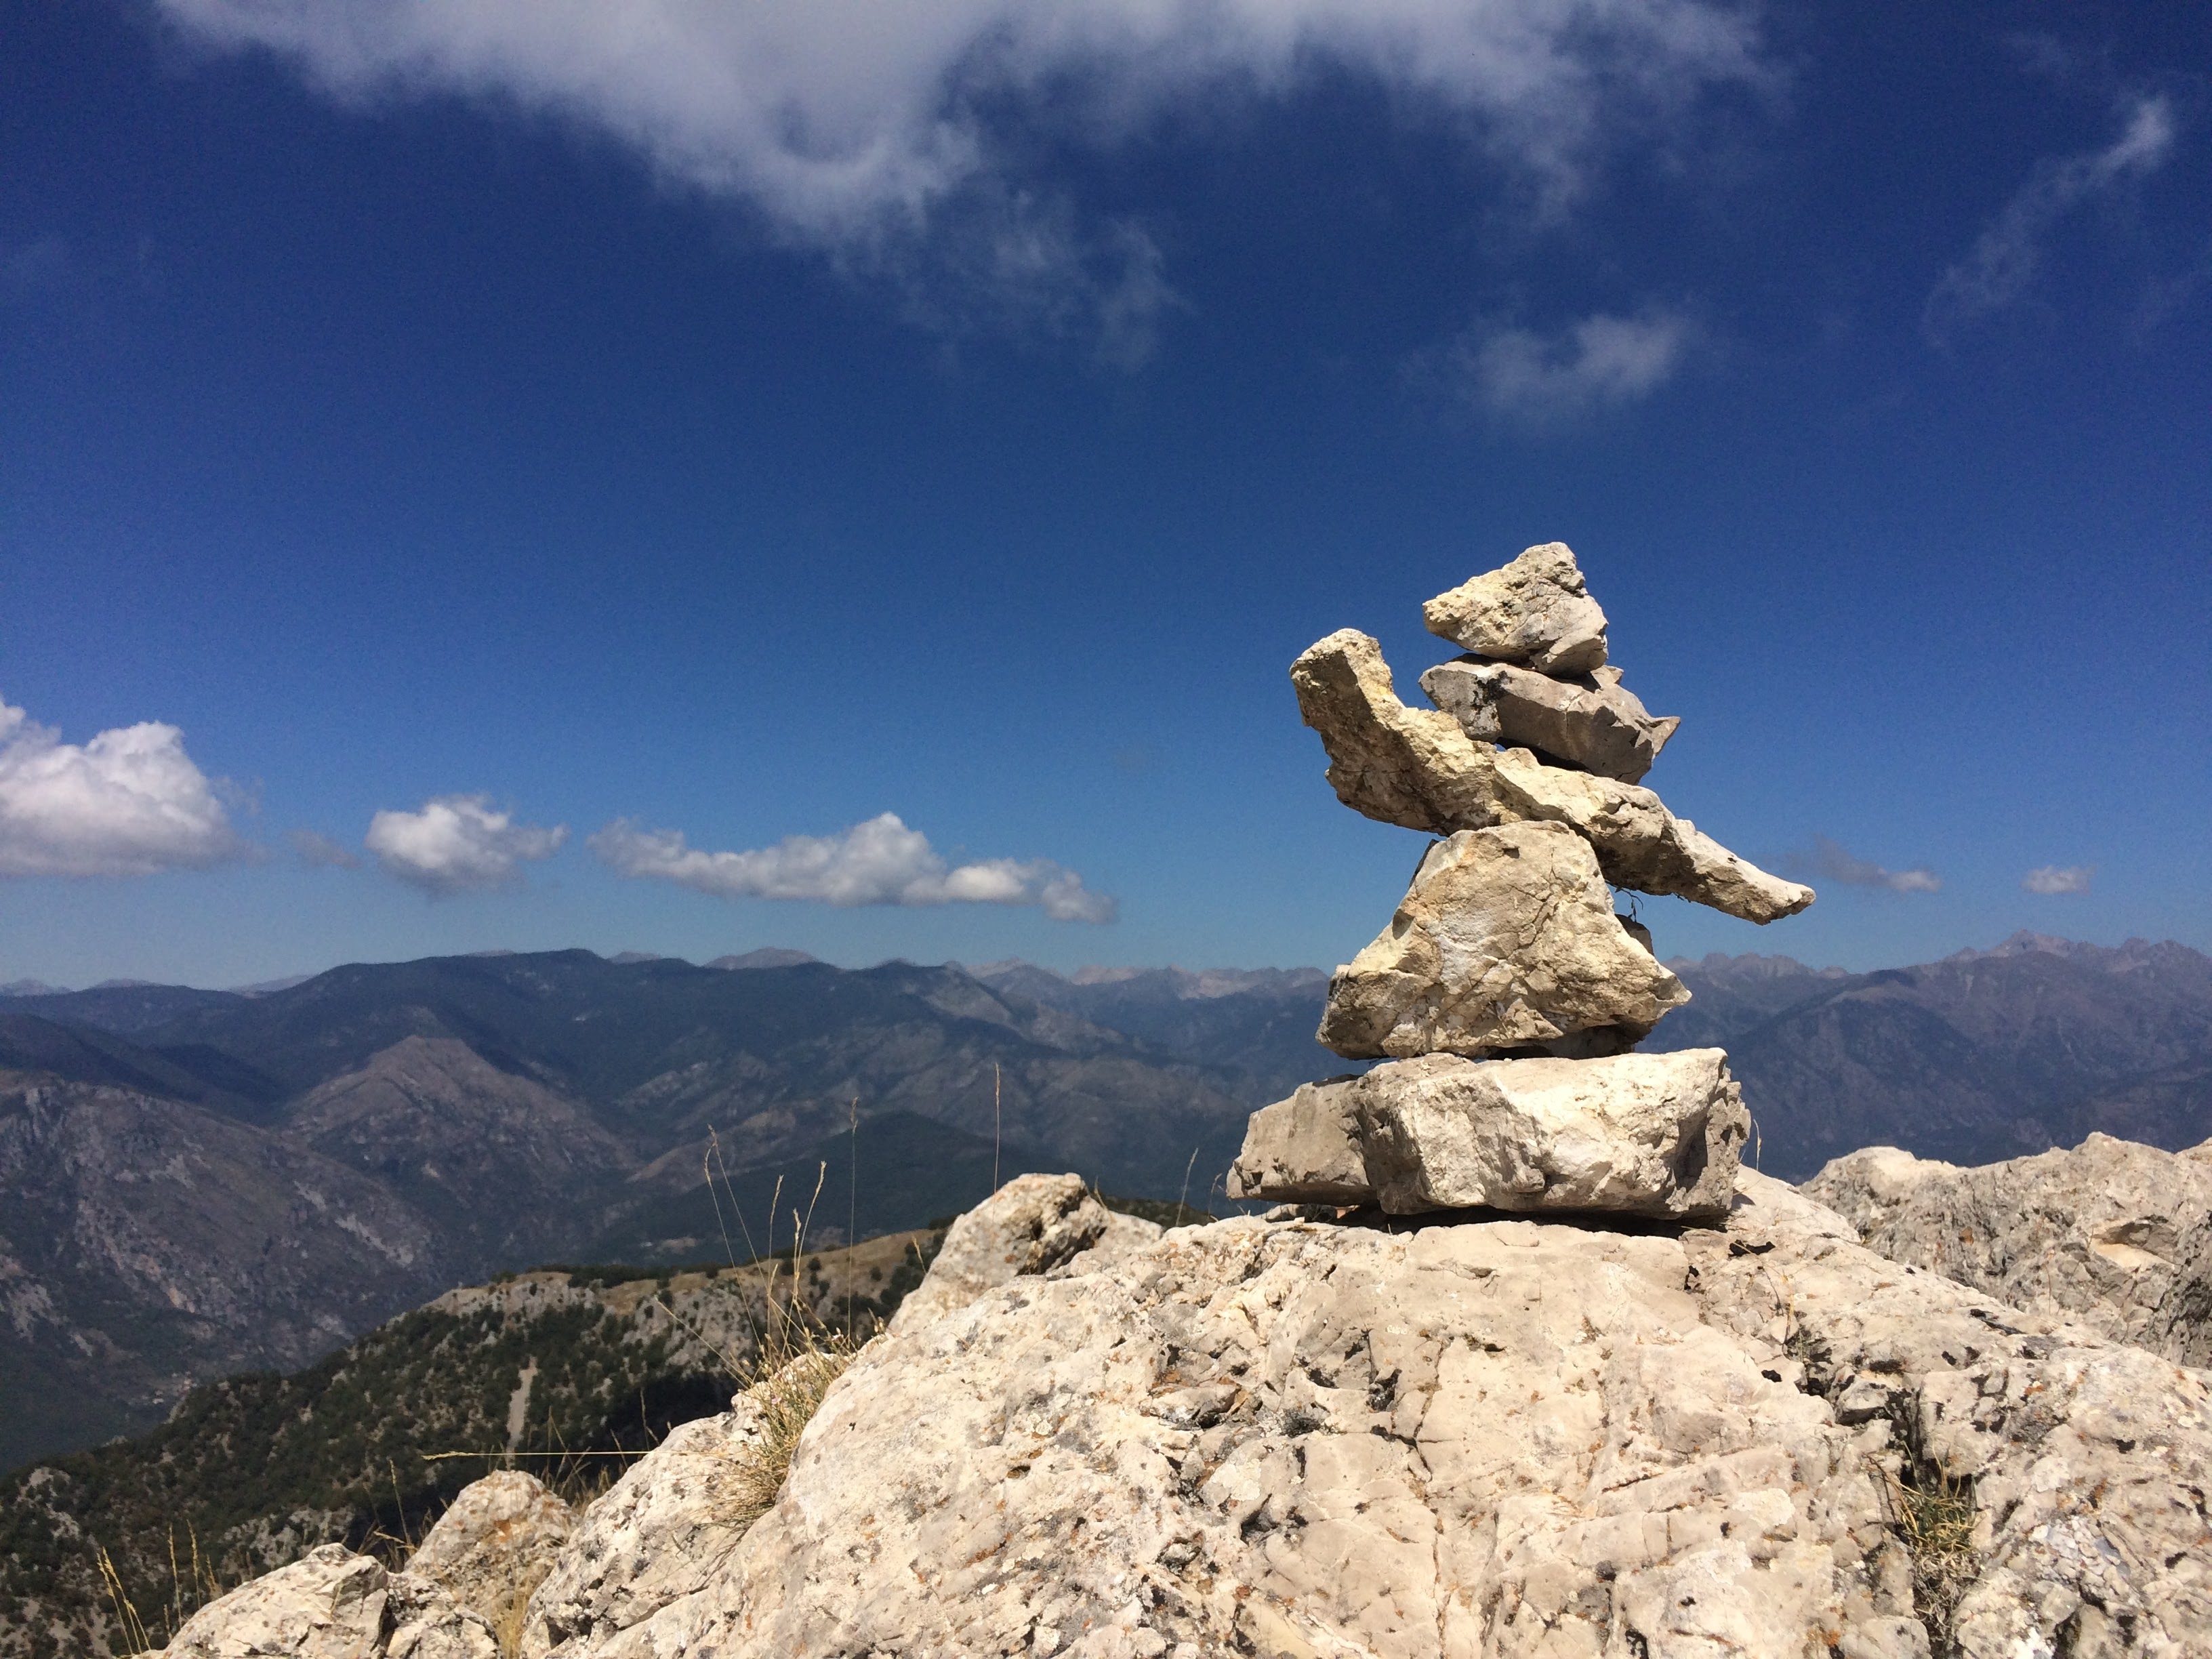
landscape, rock, wilderness, walking, mountain, snow, cloud, sky, hiking, trail, hill, adventure, peak, valley, mountain range, stone, monument, range, scenic, ridge, summit, mountaineering, outdoors, geology, badlands, cairn, plateau, top, nobody, landform, mountainous landforms